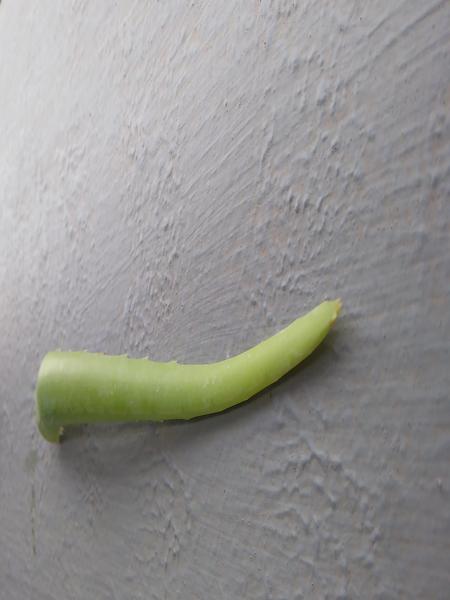
Plant: Aloevera